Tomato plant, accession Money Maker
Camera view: tilt-top (135 deg); turntable rotation: 150 degrees
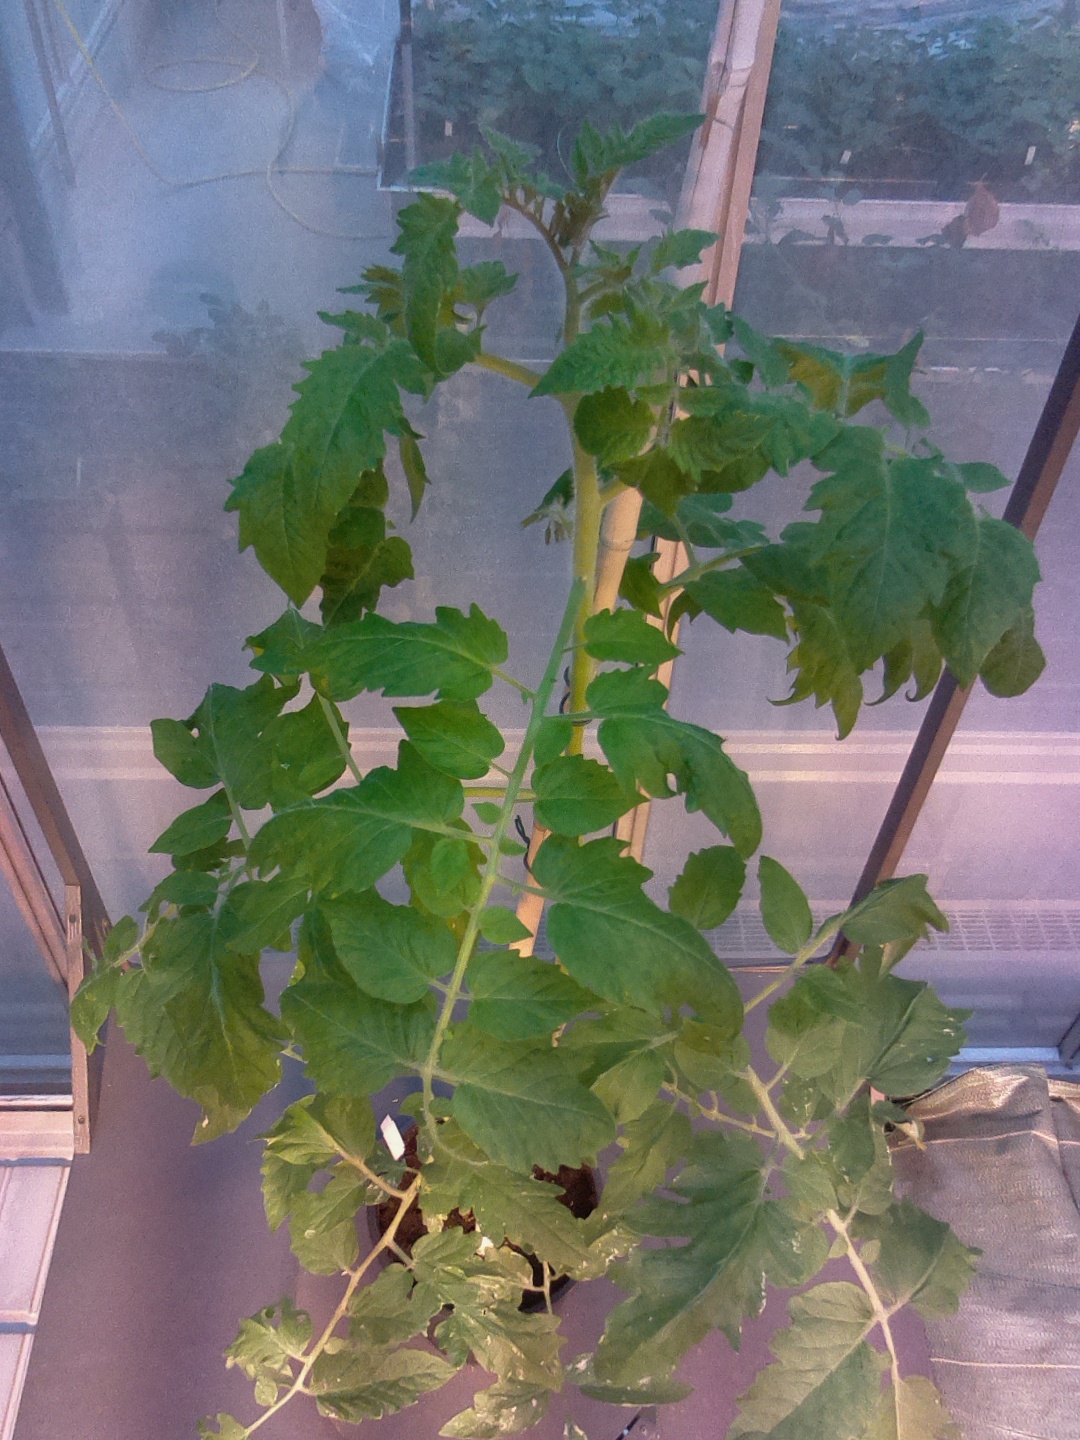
BBCH growth stage 60: First flowers open